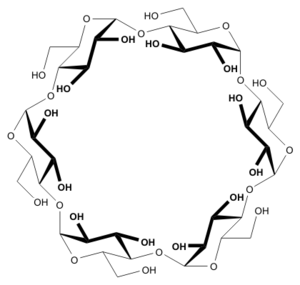
Une cyclodextrine est une molécule-cage ou cage moléculaire d’origine naturelle qui permet d’encapsuler diverses molécules. Les cyclodextrines se rencontrent aujourd'hui dans un grand nombre de produits agroalimentaires et pharmaceutiques et sont donc l’objet de nombreuses recherches scientifiques.